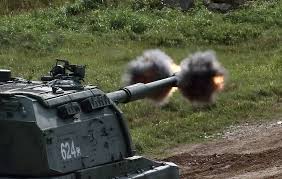
Label: 2S19_MSTA